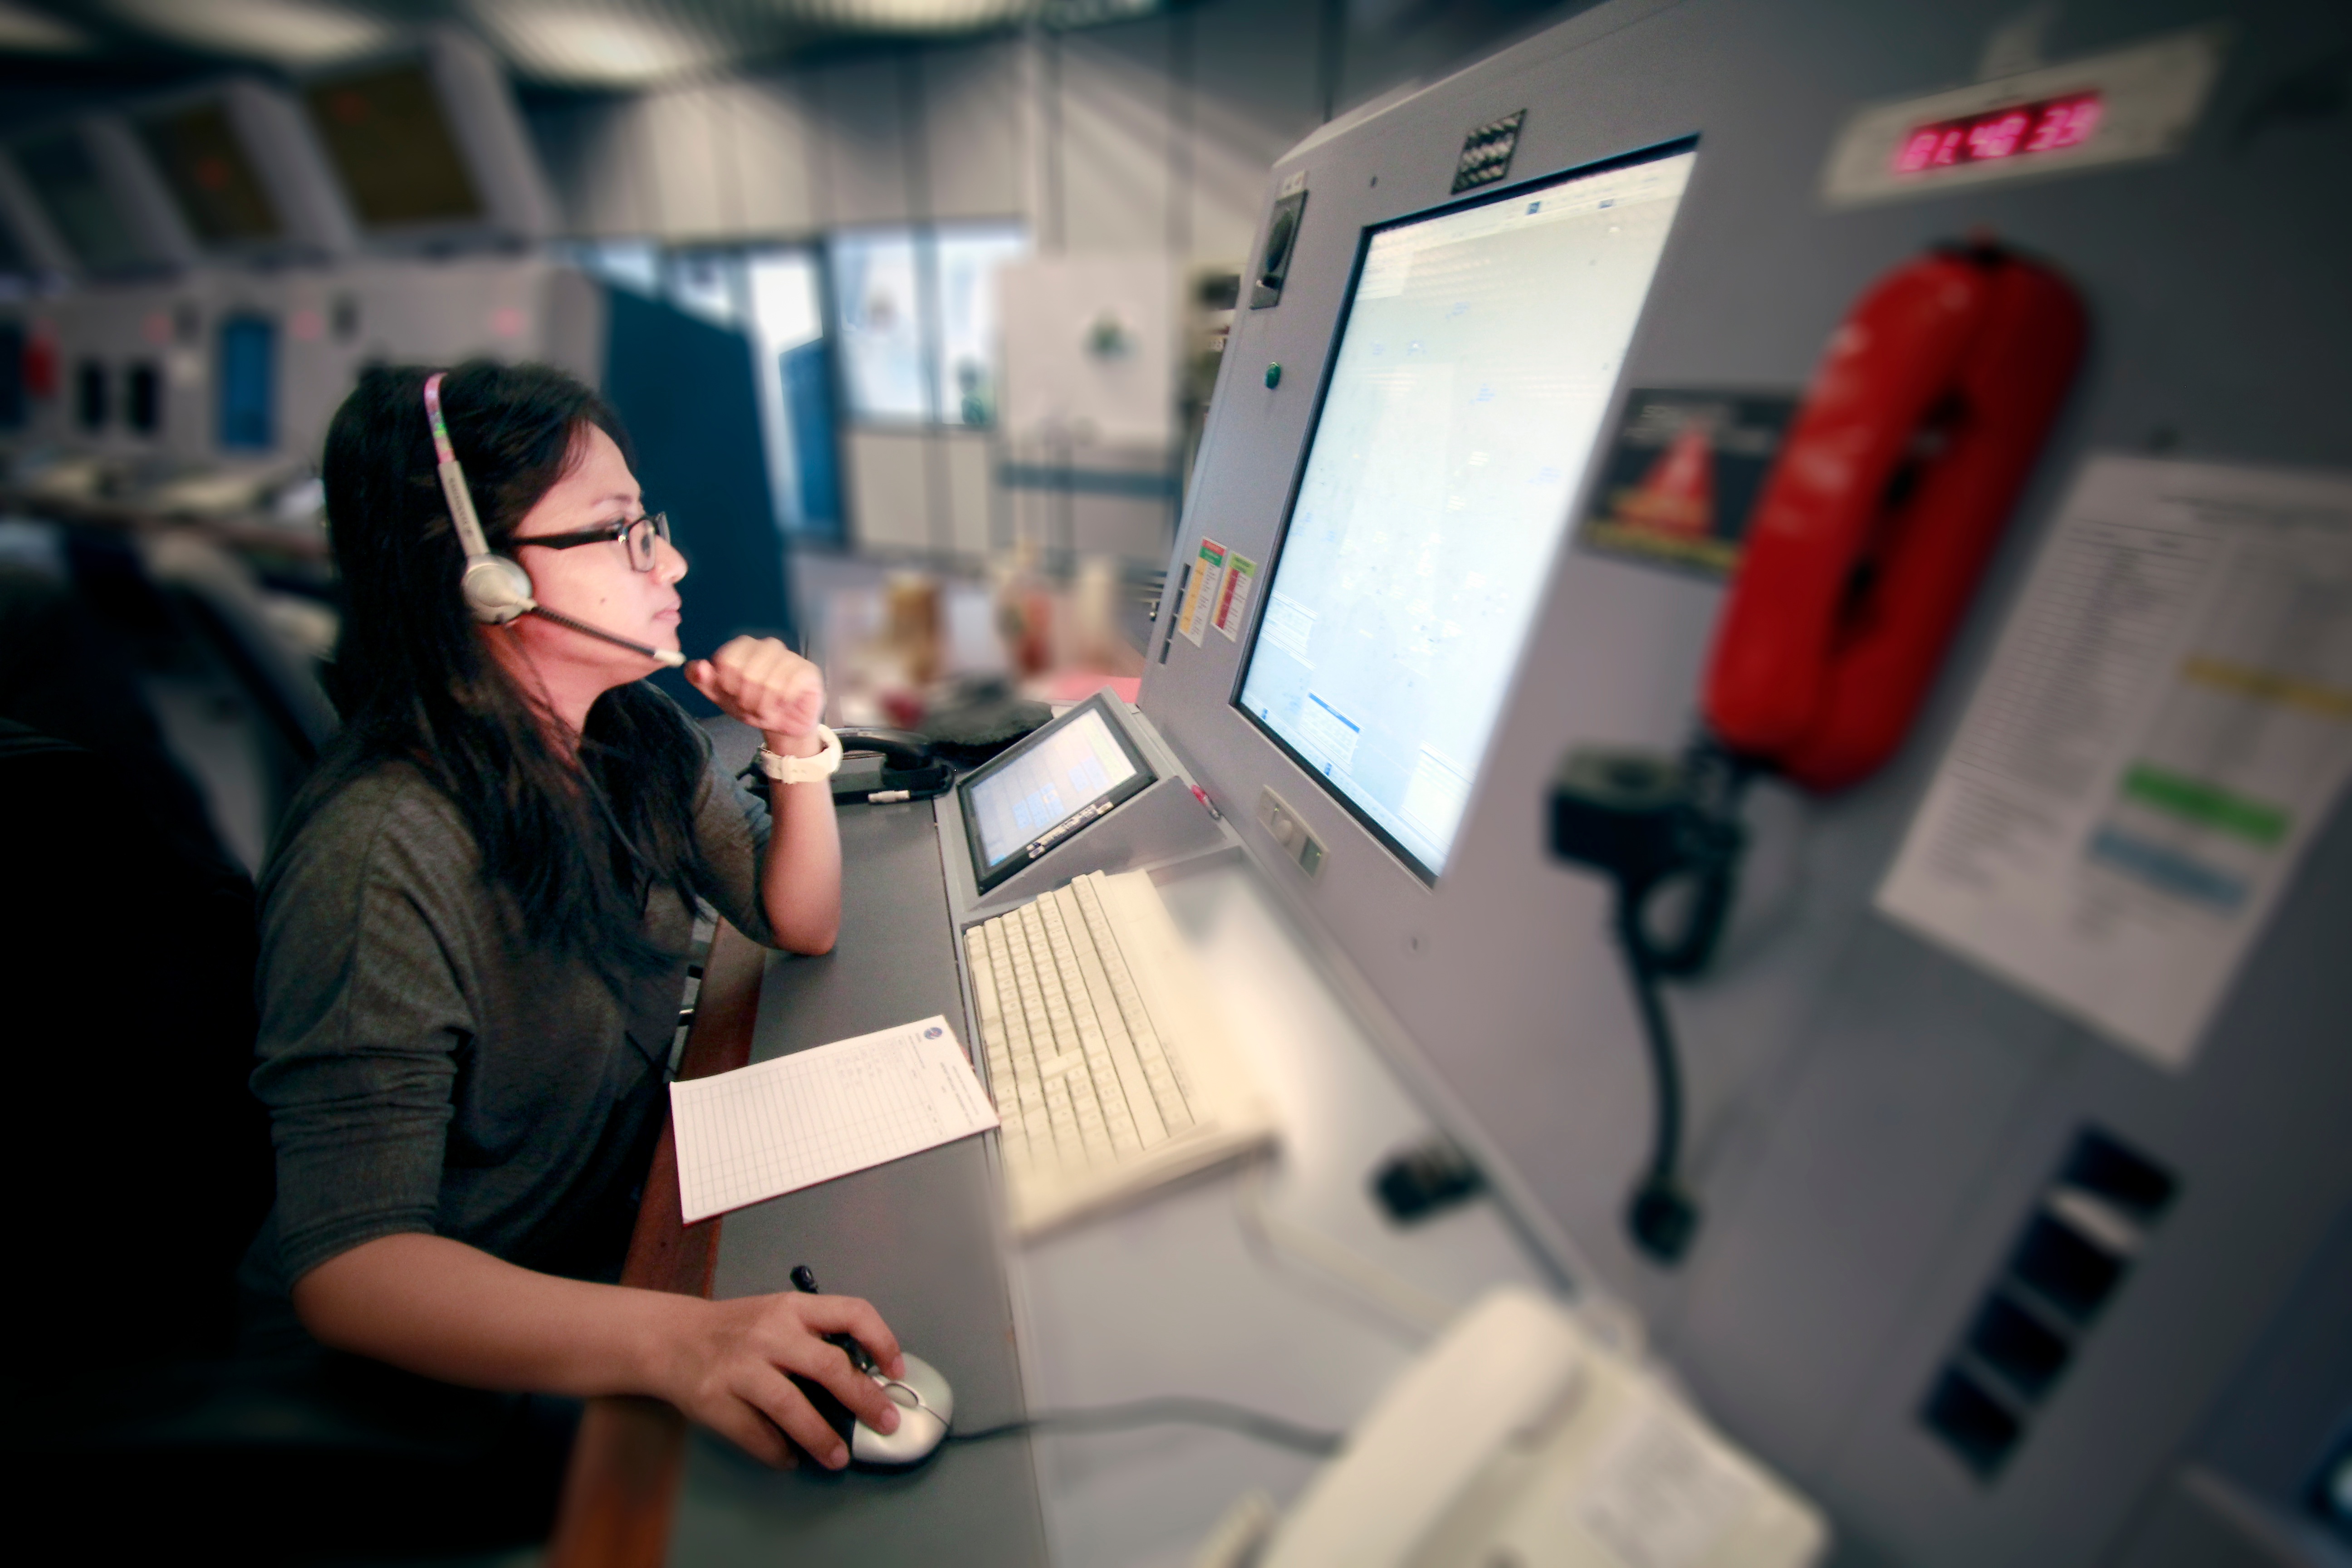
gadget, design